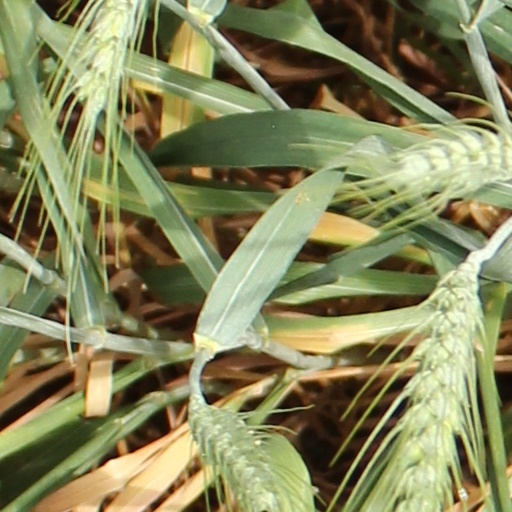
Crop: wheat